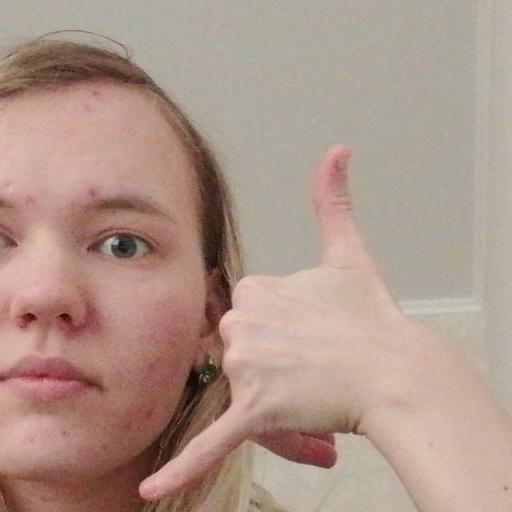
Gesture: call